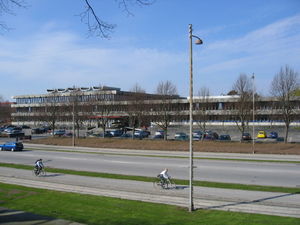
Eva og Nils Koppel / Værker
Danmarks Tekniske Universitet
Danmarks Tekniske Universitet, Kongens Lyngby, Danmark.
Eva Koppel, født Eva Ditlevsen og Nils Adolf Koppel var et dansk funktionalistisk arkitektpar, der har præget efterkrigstidens og velfærdssamfundets offentlige byggeri. Nils Koppel, der blev kongelig bygningsinspektør, var bror til Henning Koppel.